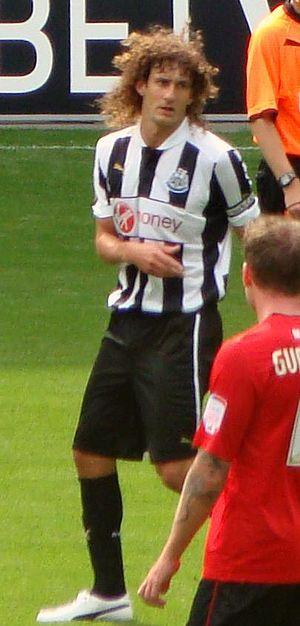
Fabricio Coloccini, né le 22 janvier 1982 à Córdoba en Argentine, est un footballeur argentin. Il évolue au poste de défenseur central, arrière latéral voire parfois milieu défensif à San Lorenzo et pour l'équipe nationale d'Argentine.